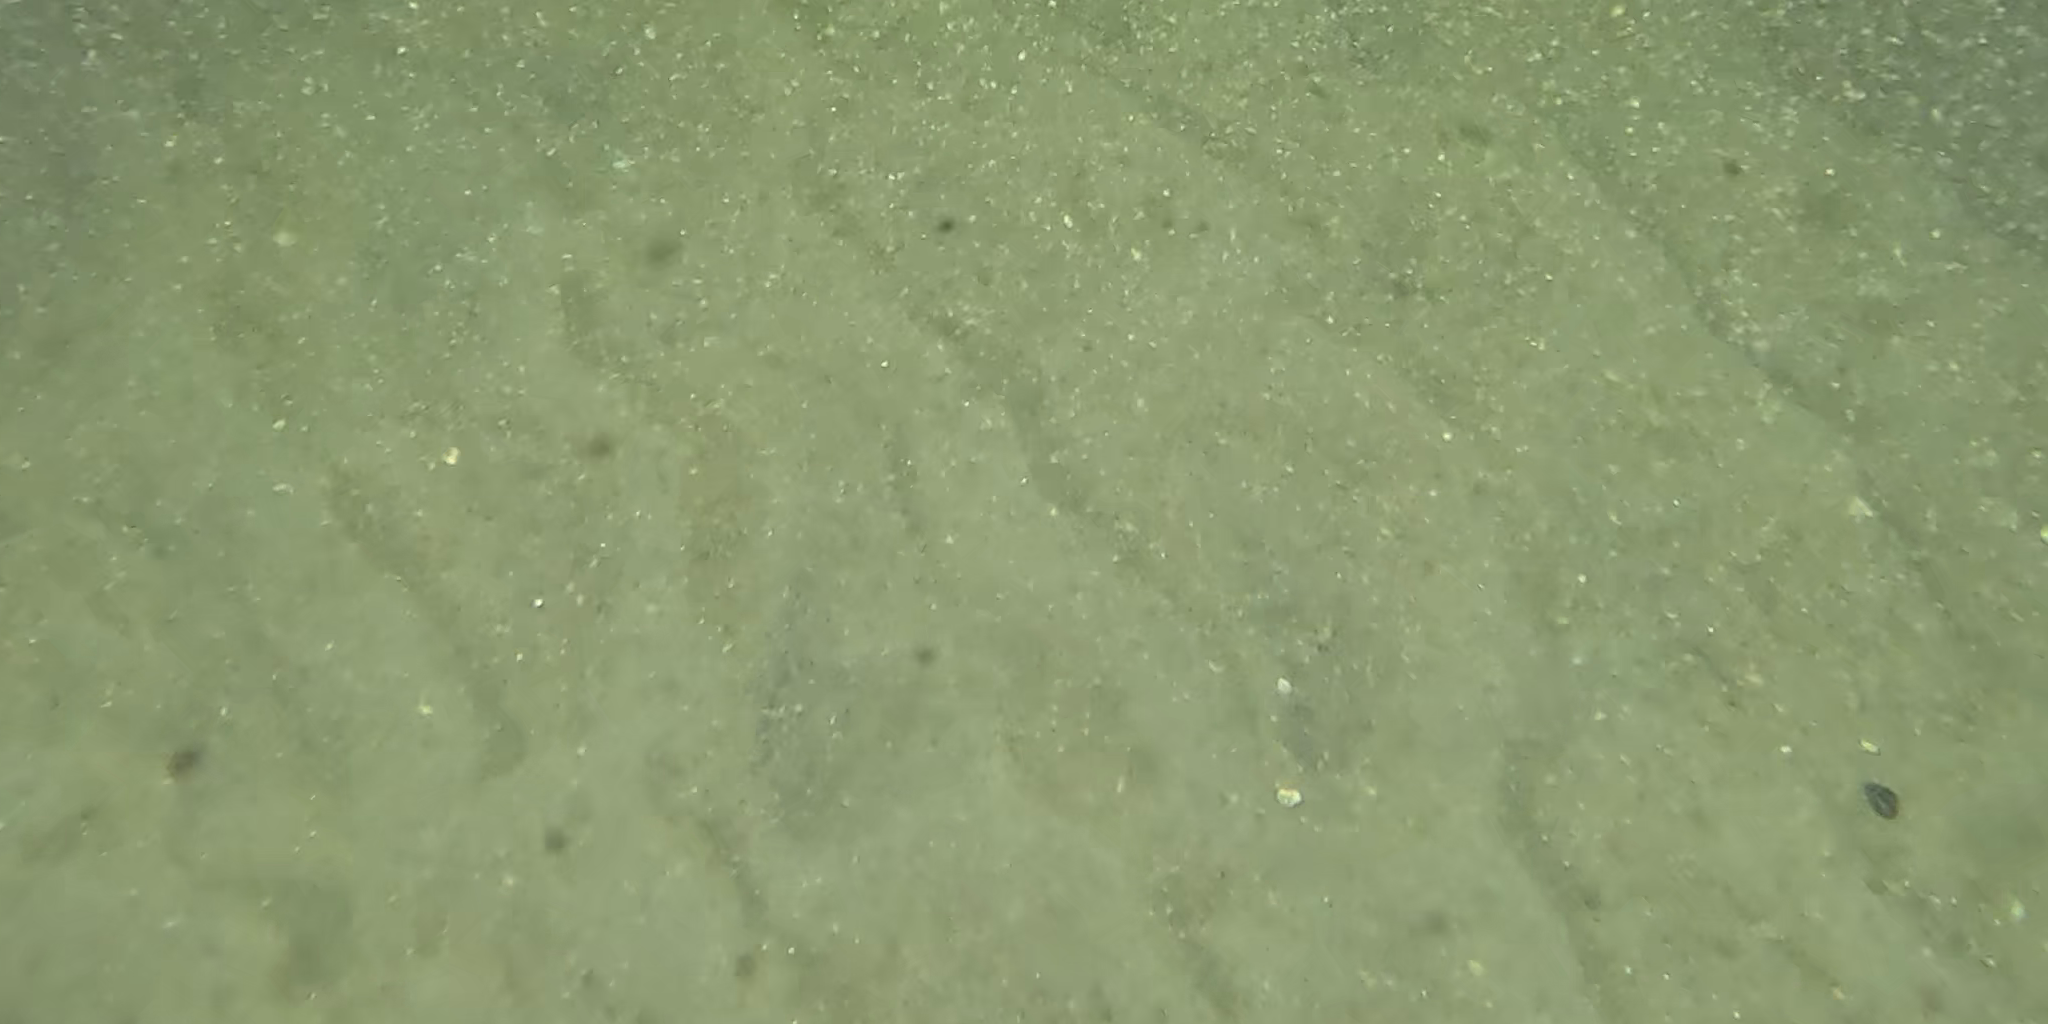
Seabed habitat: sand